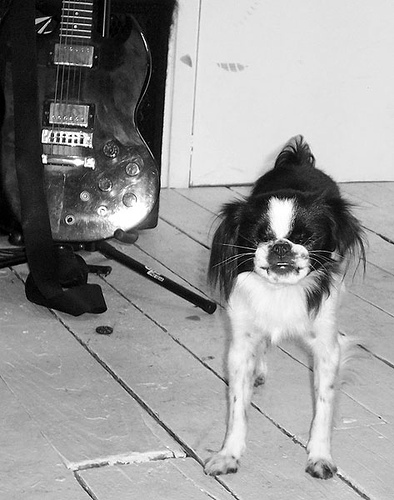
Breed: japanese chin